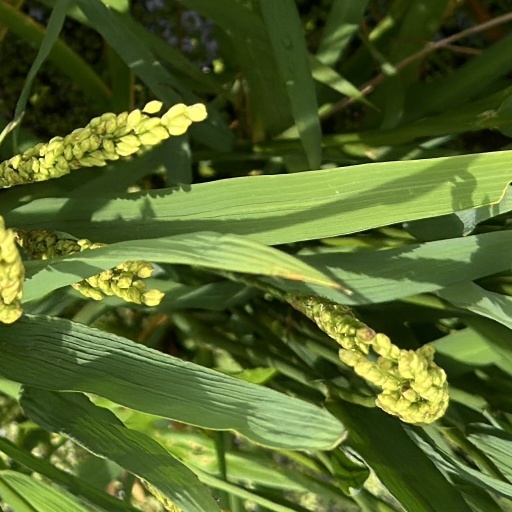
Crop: rice